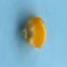
Maize quality: Good